William Edward Armitage

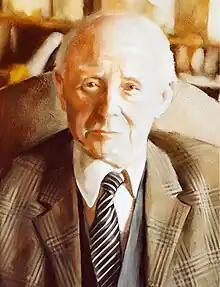
Portrait, Oil on Canvas (1961)

William Edward Armitage MBE was a British landowner, councillor and gunner in the Royal Artillery.